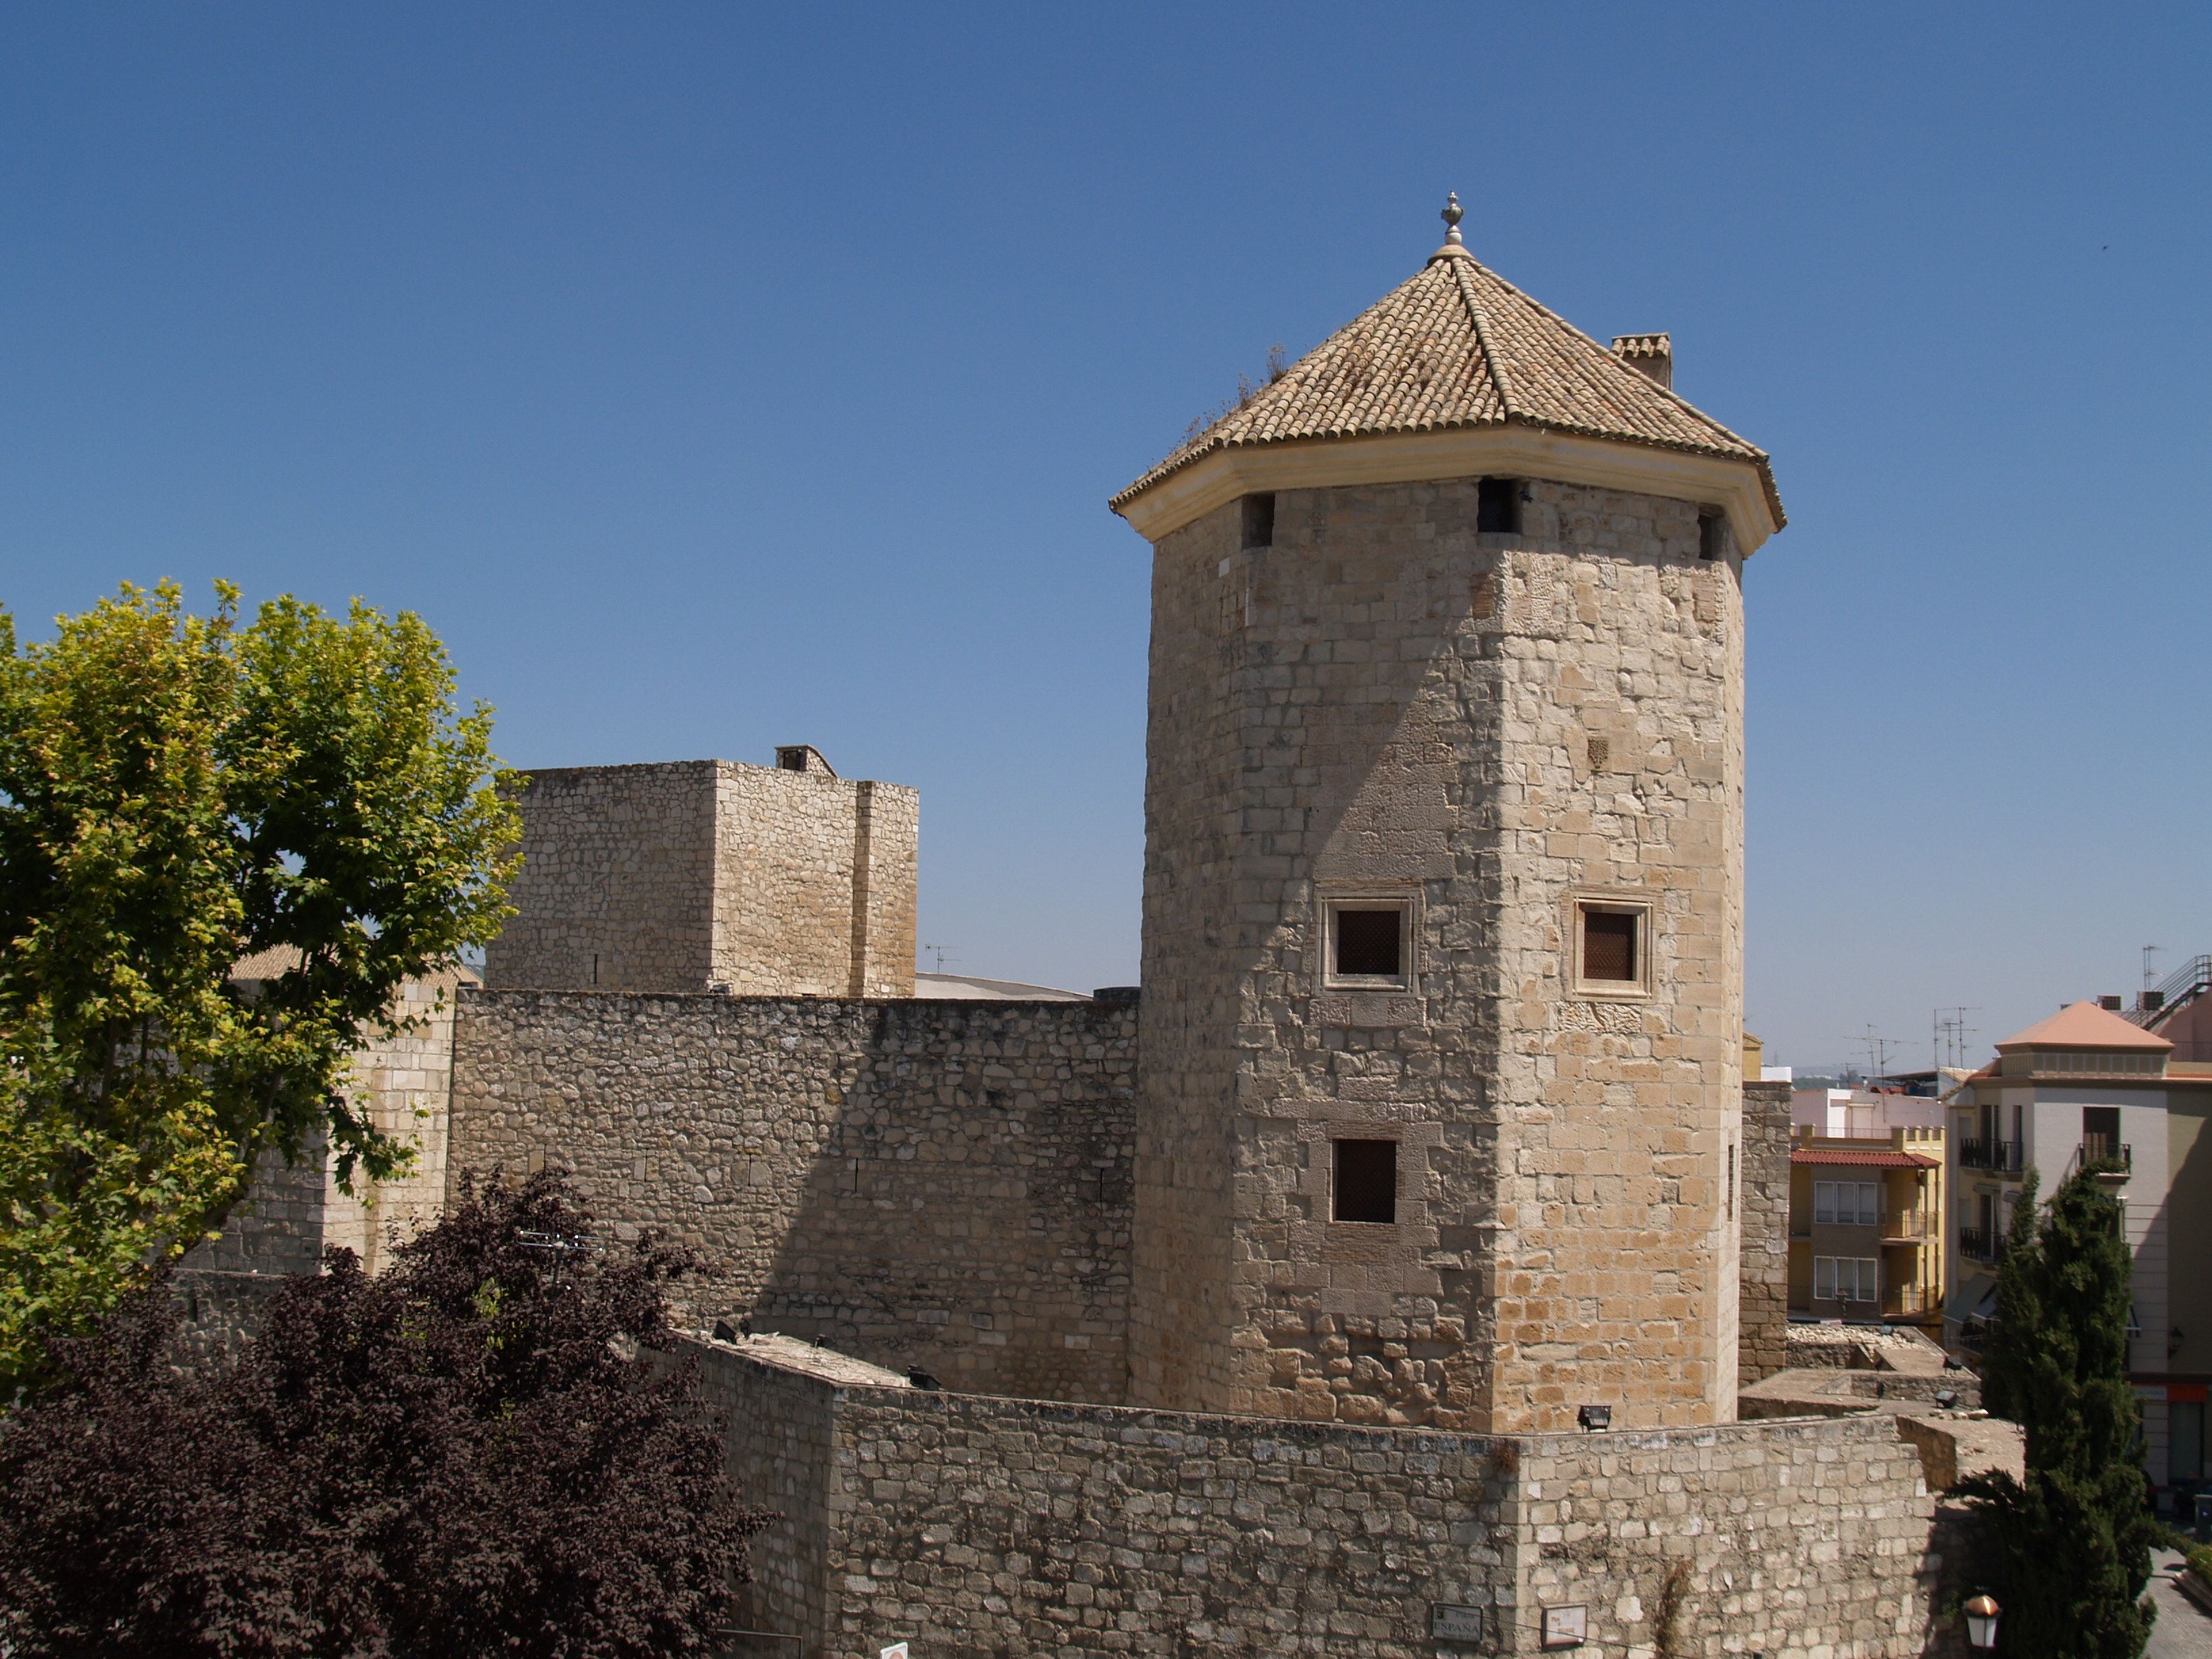
building, chateau, tower, castle, church, fortification, place of worship, bell tower, spain, monastery, beauty, culture, monuments, historic site, ancient history, spanish missions in california